Southport and St Anne's lifeboats disaster

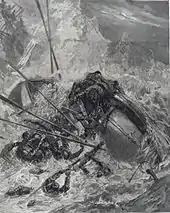
Illustration of the capsizing of the lifeboat "Eliza Fernley"

Additionally, a third lifeboat, from Lytham, reached "Mexico". By that time, "Mexico" had settled on her beam ends, and the crew had lashed themselves to the rigging. The lifeboat, on her "maiden rescue", rowed for a mile and a half through the River Ribble, and then rowed to "Mexico", rescuing all twelve members of the barque's crew. In the process, the crew shattered three of her oars, and the small craft was filled numerous times with water.